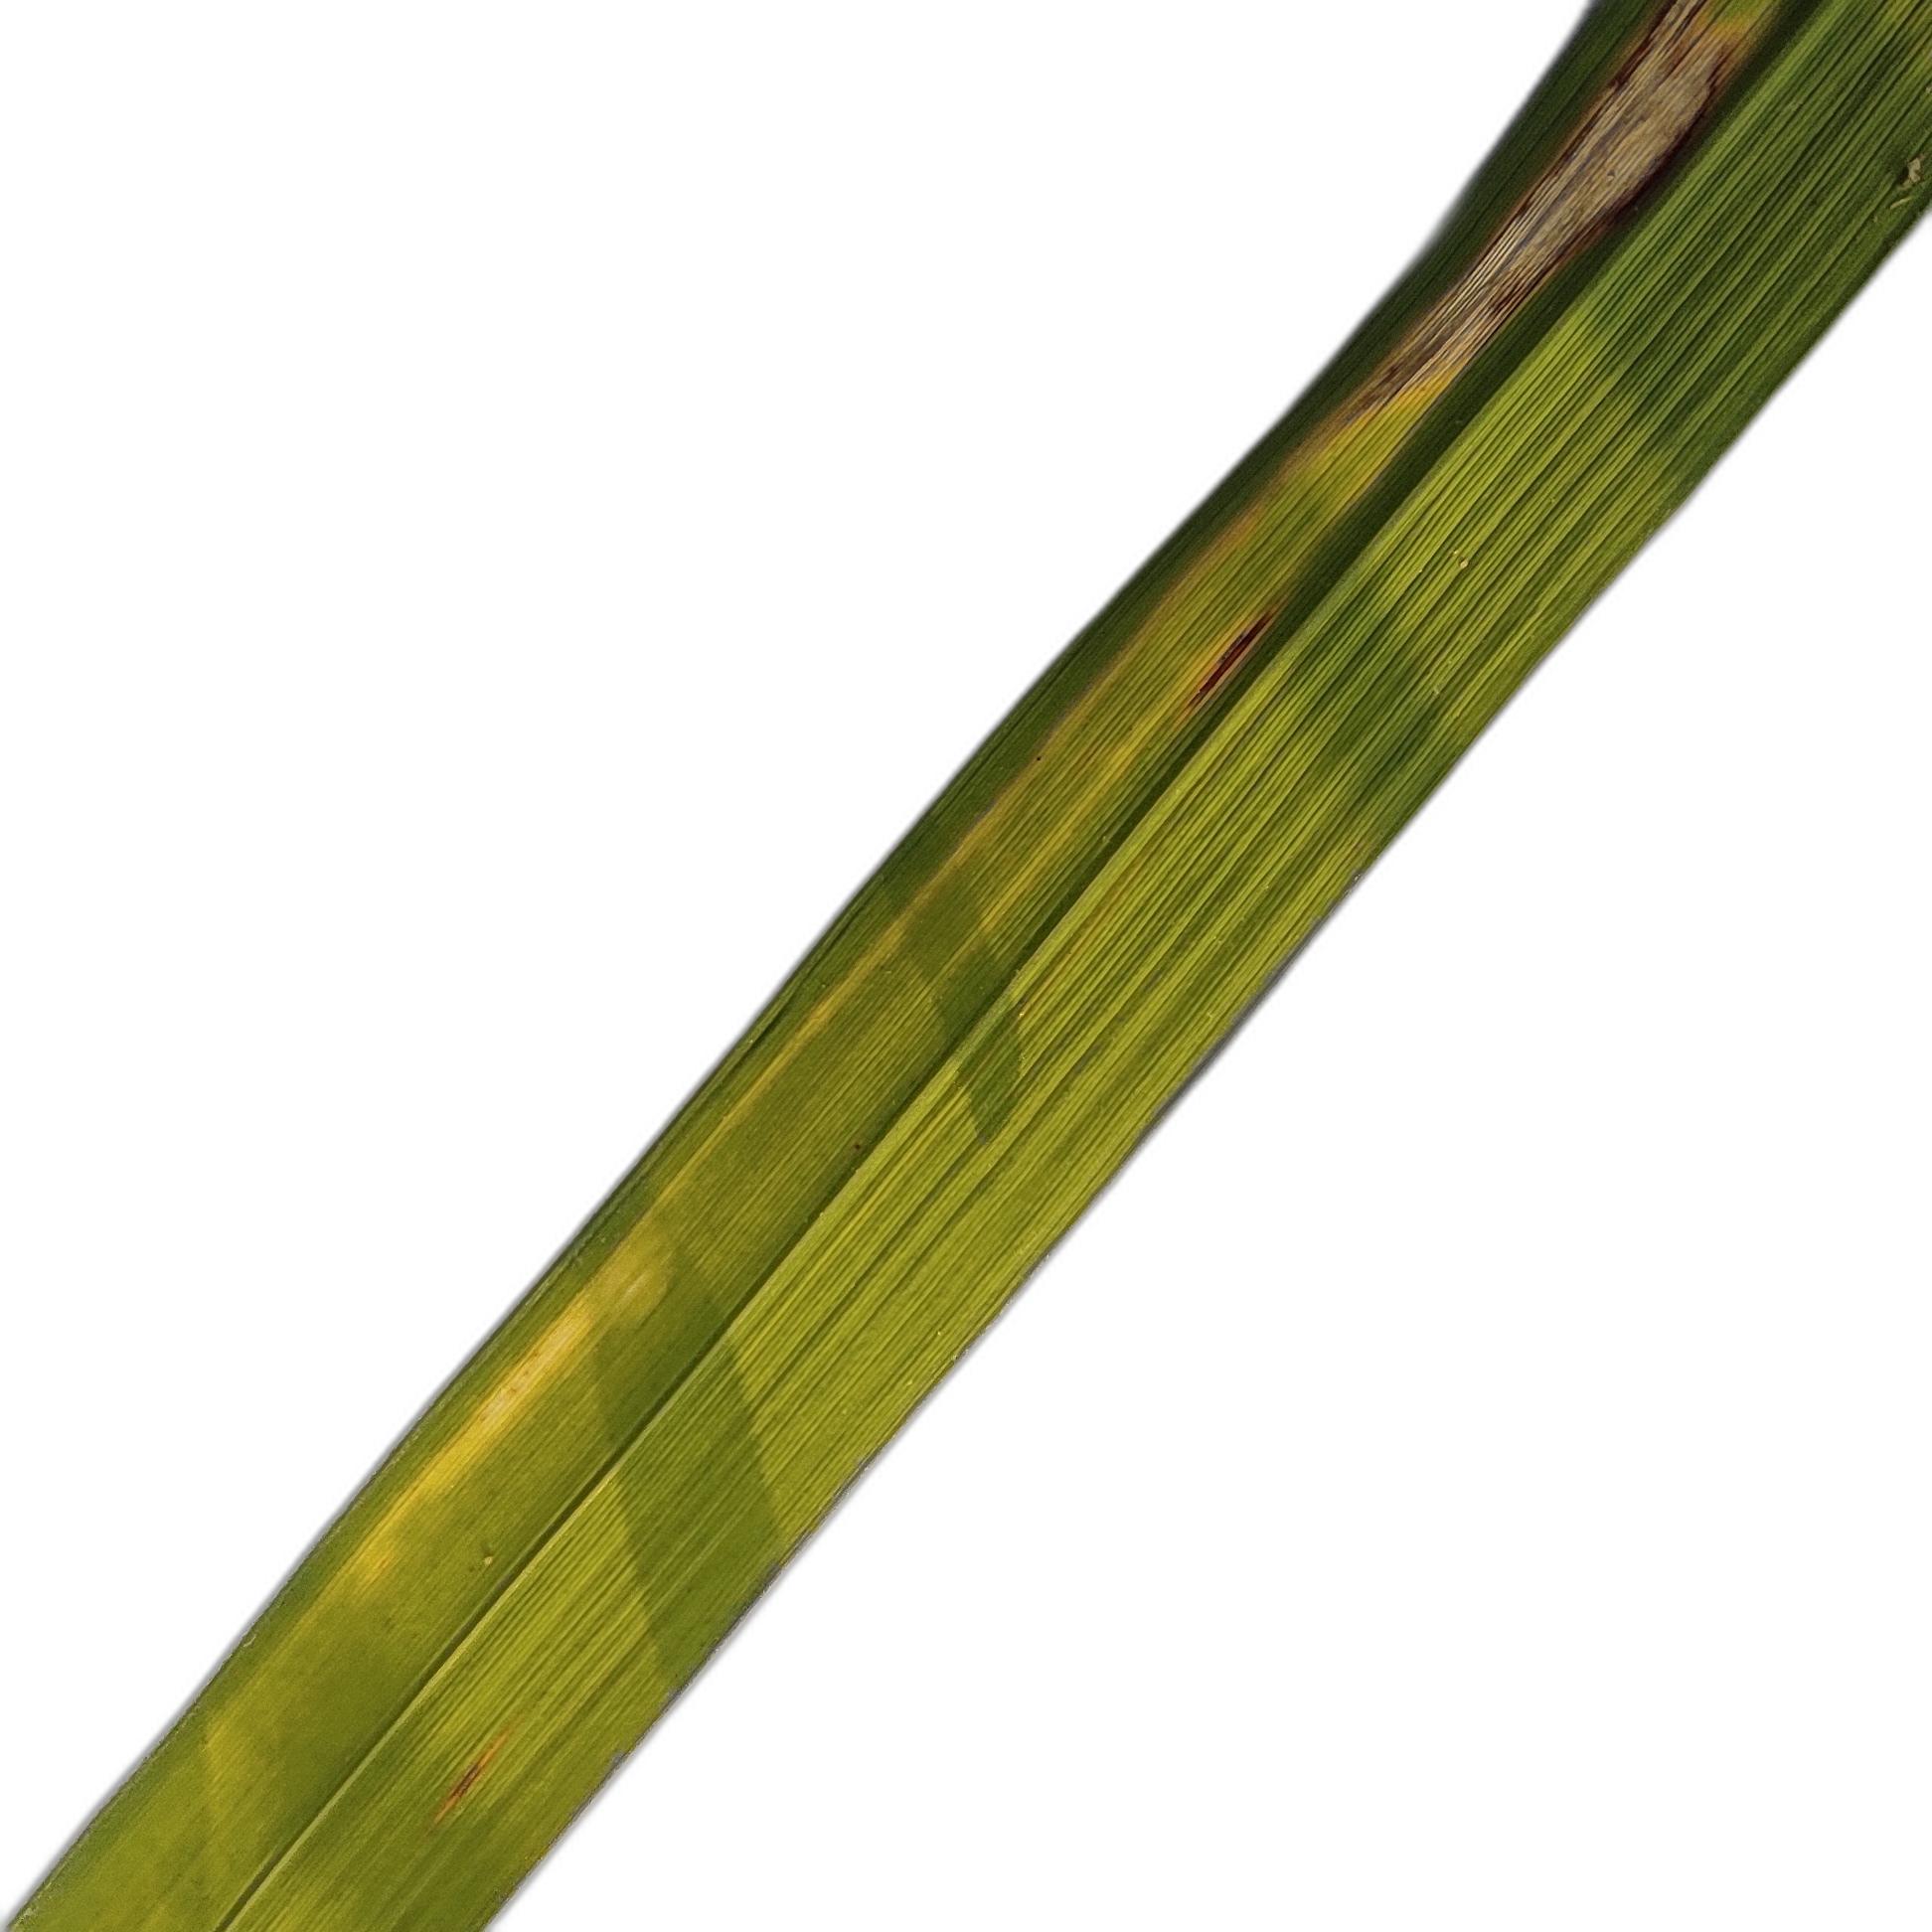
Label: Rice Stripes